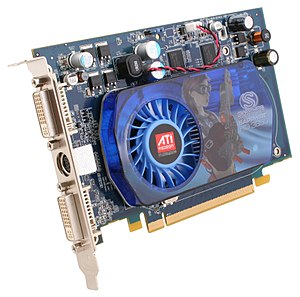
Sapphire
Sapphire er et firma, der producerer grafikkort til PC'er udelukkende med ATI grafikprocessor.